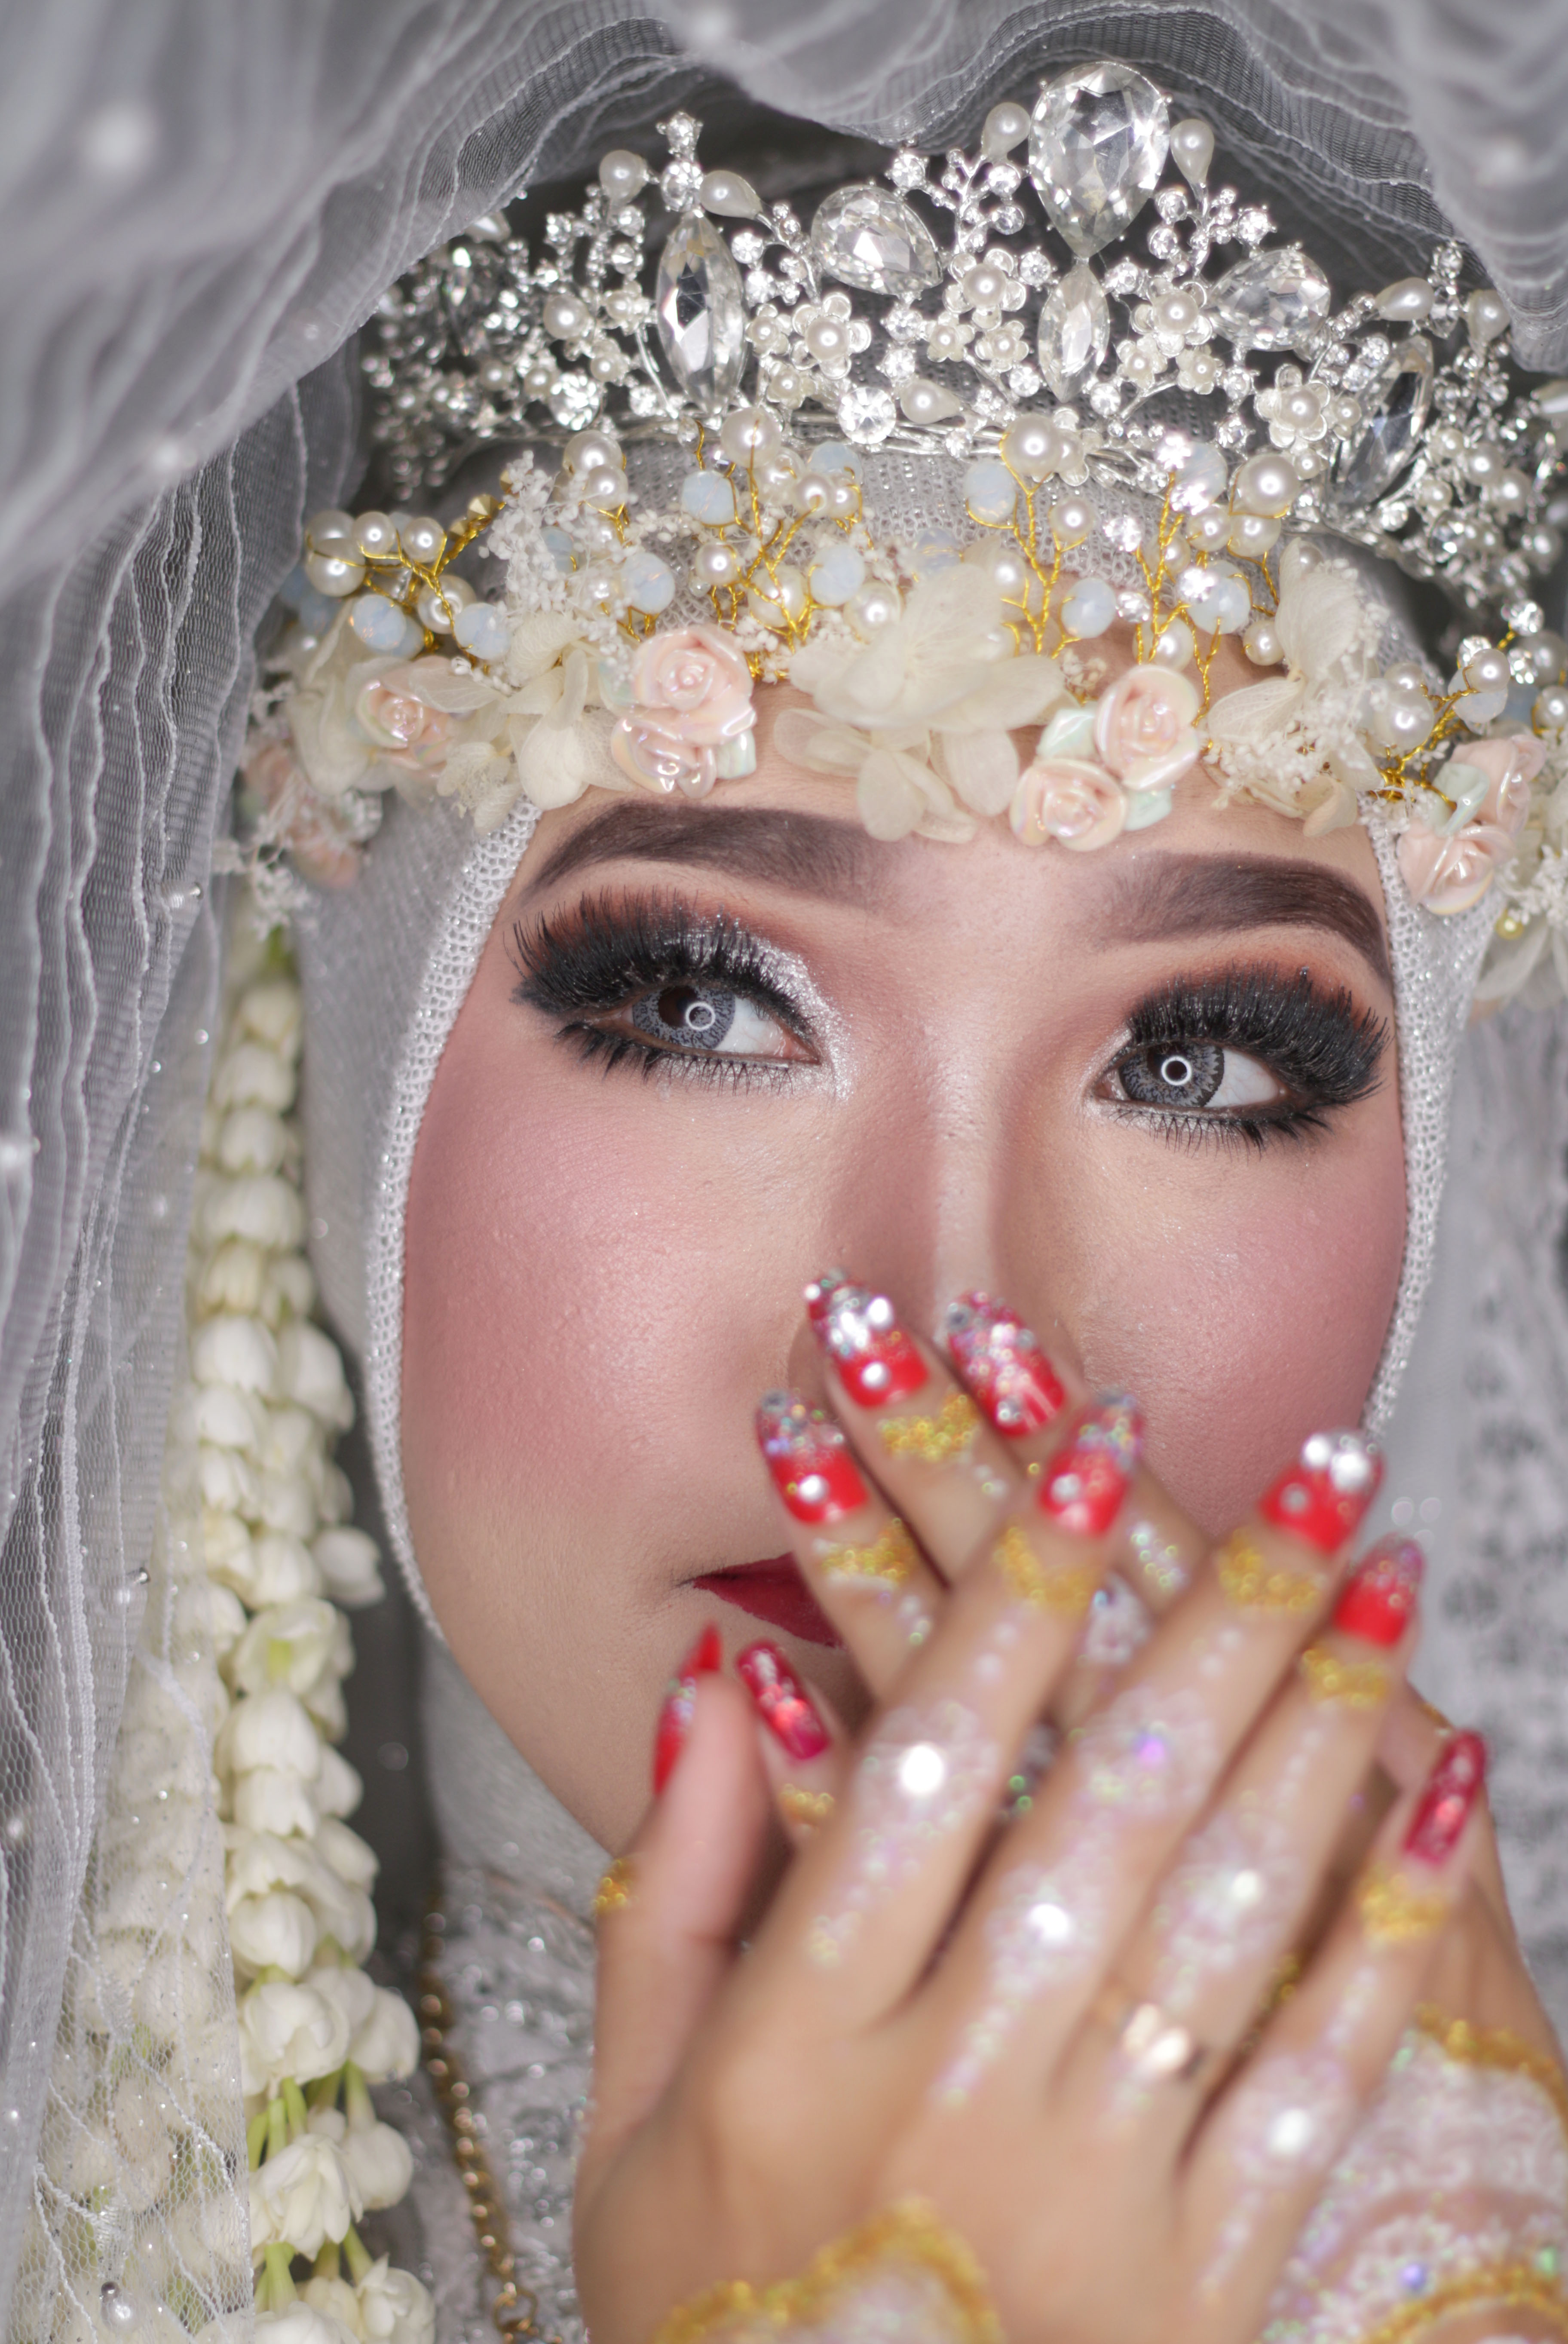
wedding, face, nail, lip, beauty, eyebrow, skin, lady, close up, nail care, hand, eyelash, headpiece, eye, bride, hair accessory, bridal accessory, finger, fashion accessory, photography, jewellery, manicure, black hair